Indian locomotive class XC

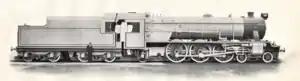
Vulcan Foundry works photograph of an XC

The Indian locomotive class XC was a class of heavy axle load "Pacific" type steam locomotives used on broad gauge lines in British India, and then in post-partition India and Pakistan.